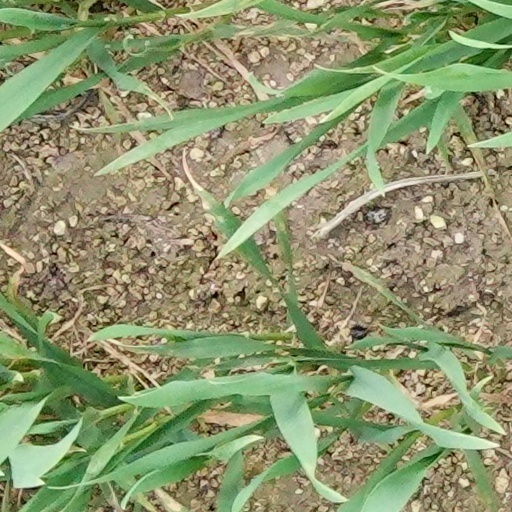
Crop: wheat